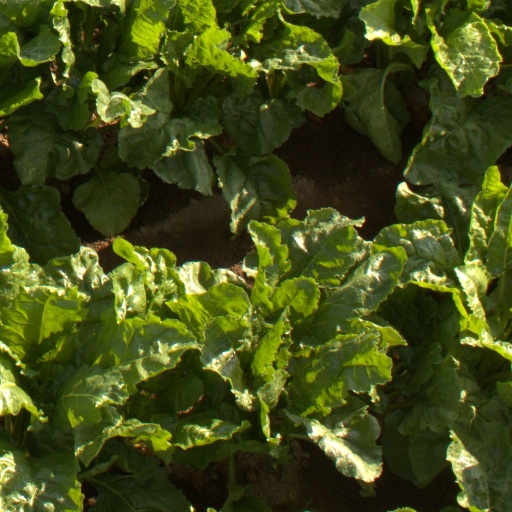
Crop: sugar beet